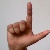
The image shows a hand gesture representing the letter 'L' in Indian Sign Language.